Pisco sour

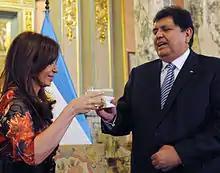
Argentine president Cristina Fernández and Peruvian president Alan García toast with a pisco sour at Peru's Government Palace in 2010

Duggan McDonnell describes the pisco sour as "Latin America's most elegant cocktail, frothy, balanced, bright yet rich," adding that "Barkeeps throughout Northern California will attest that they have shaken many a Pisco sour. It is the egg white cocktail of choice and an absolutely beloved one by most." Australian journalist Kate Schneider writes that the pisco sour "has become so famous that there is an International Pisco Sour Day celebration on the first Saturday in February every year, as well as a Facebook page with more than 600,000 likes." According to Chilean entrepreneur Rolando Hinrichs Oyarce, owner of a restaurant-bar in Spain, "The pisco sour is highly international, just like Cebiche, and so they are not too unknown" (Spanish: ""El pisco sour es bastante internacional, al igual que el cebiche, por lo tanto no son tan desconocidos""). In 2003, Peru created the ""Día Nacional del Pisco Sour"" (National Pisco Sour Day), an official government holiday celebrated on the first Saturday of February. During the 2008 APEC Economic Leaders' Meeting, Peru promoted its pisco sour with widespread acceptance. The cocktail was reportedly the preferred drink of the attendees, mostly leaders, businessmen, and delegates.